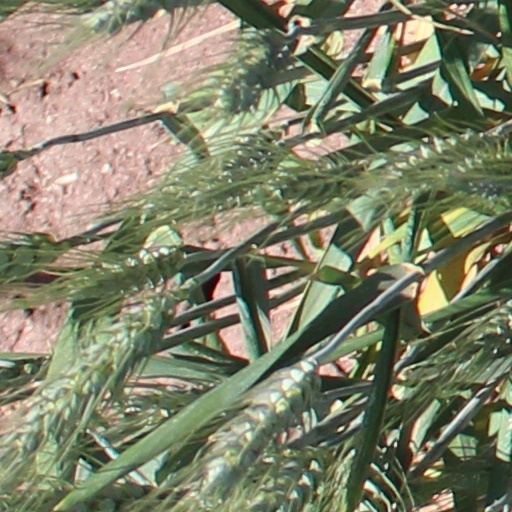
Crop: wheat